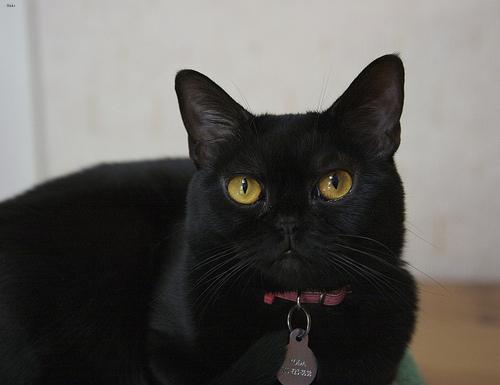
Bombay